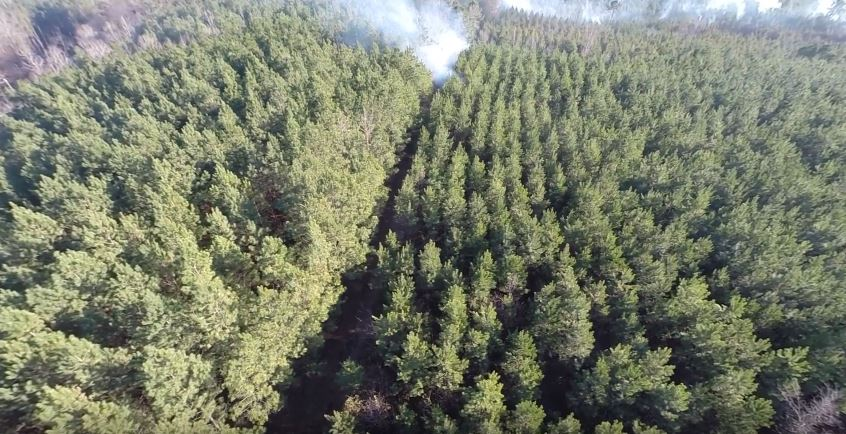
Fire: no
Smoke: yes